I Was Monty's Double (film)

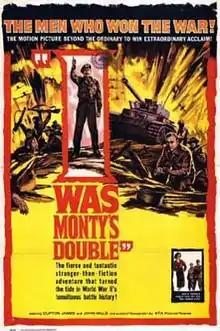
Theatrical release poster

I Was Monty's Double (U.S. title: Hell, Heaven or Hoboken) is a 1958 British film directed by John Guillermin and starring M. E. Clifton James, John Mills and Cecil Parker. The screenplay was by Bryan Forbes adapted from the autobiography of Clifton James, an actor who pretended to be General Bernard Montgomery as a decoy during World War II. It was produced by the Associated British Picture Corporation.